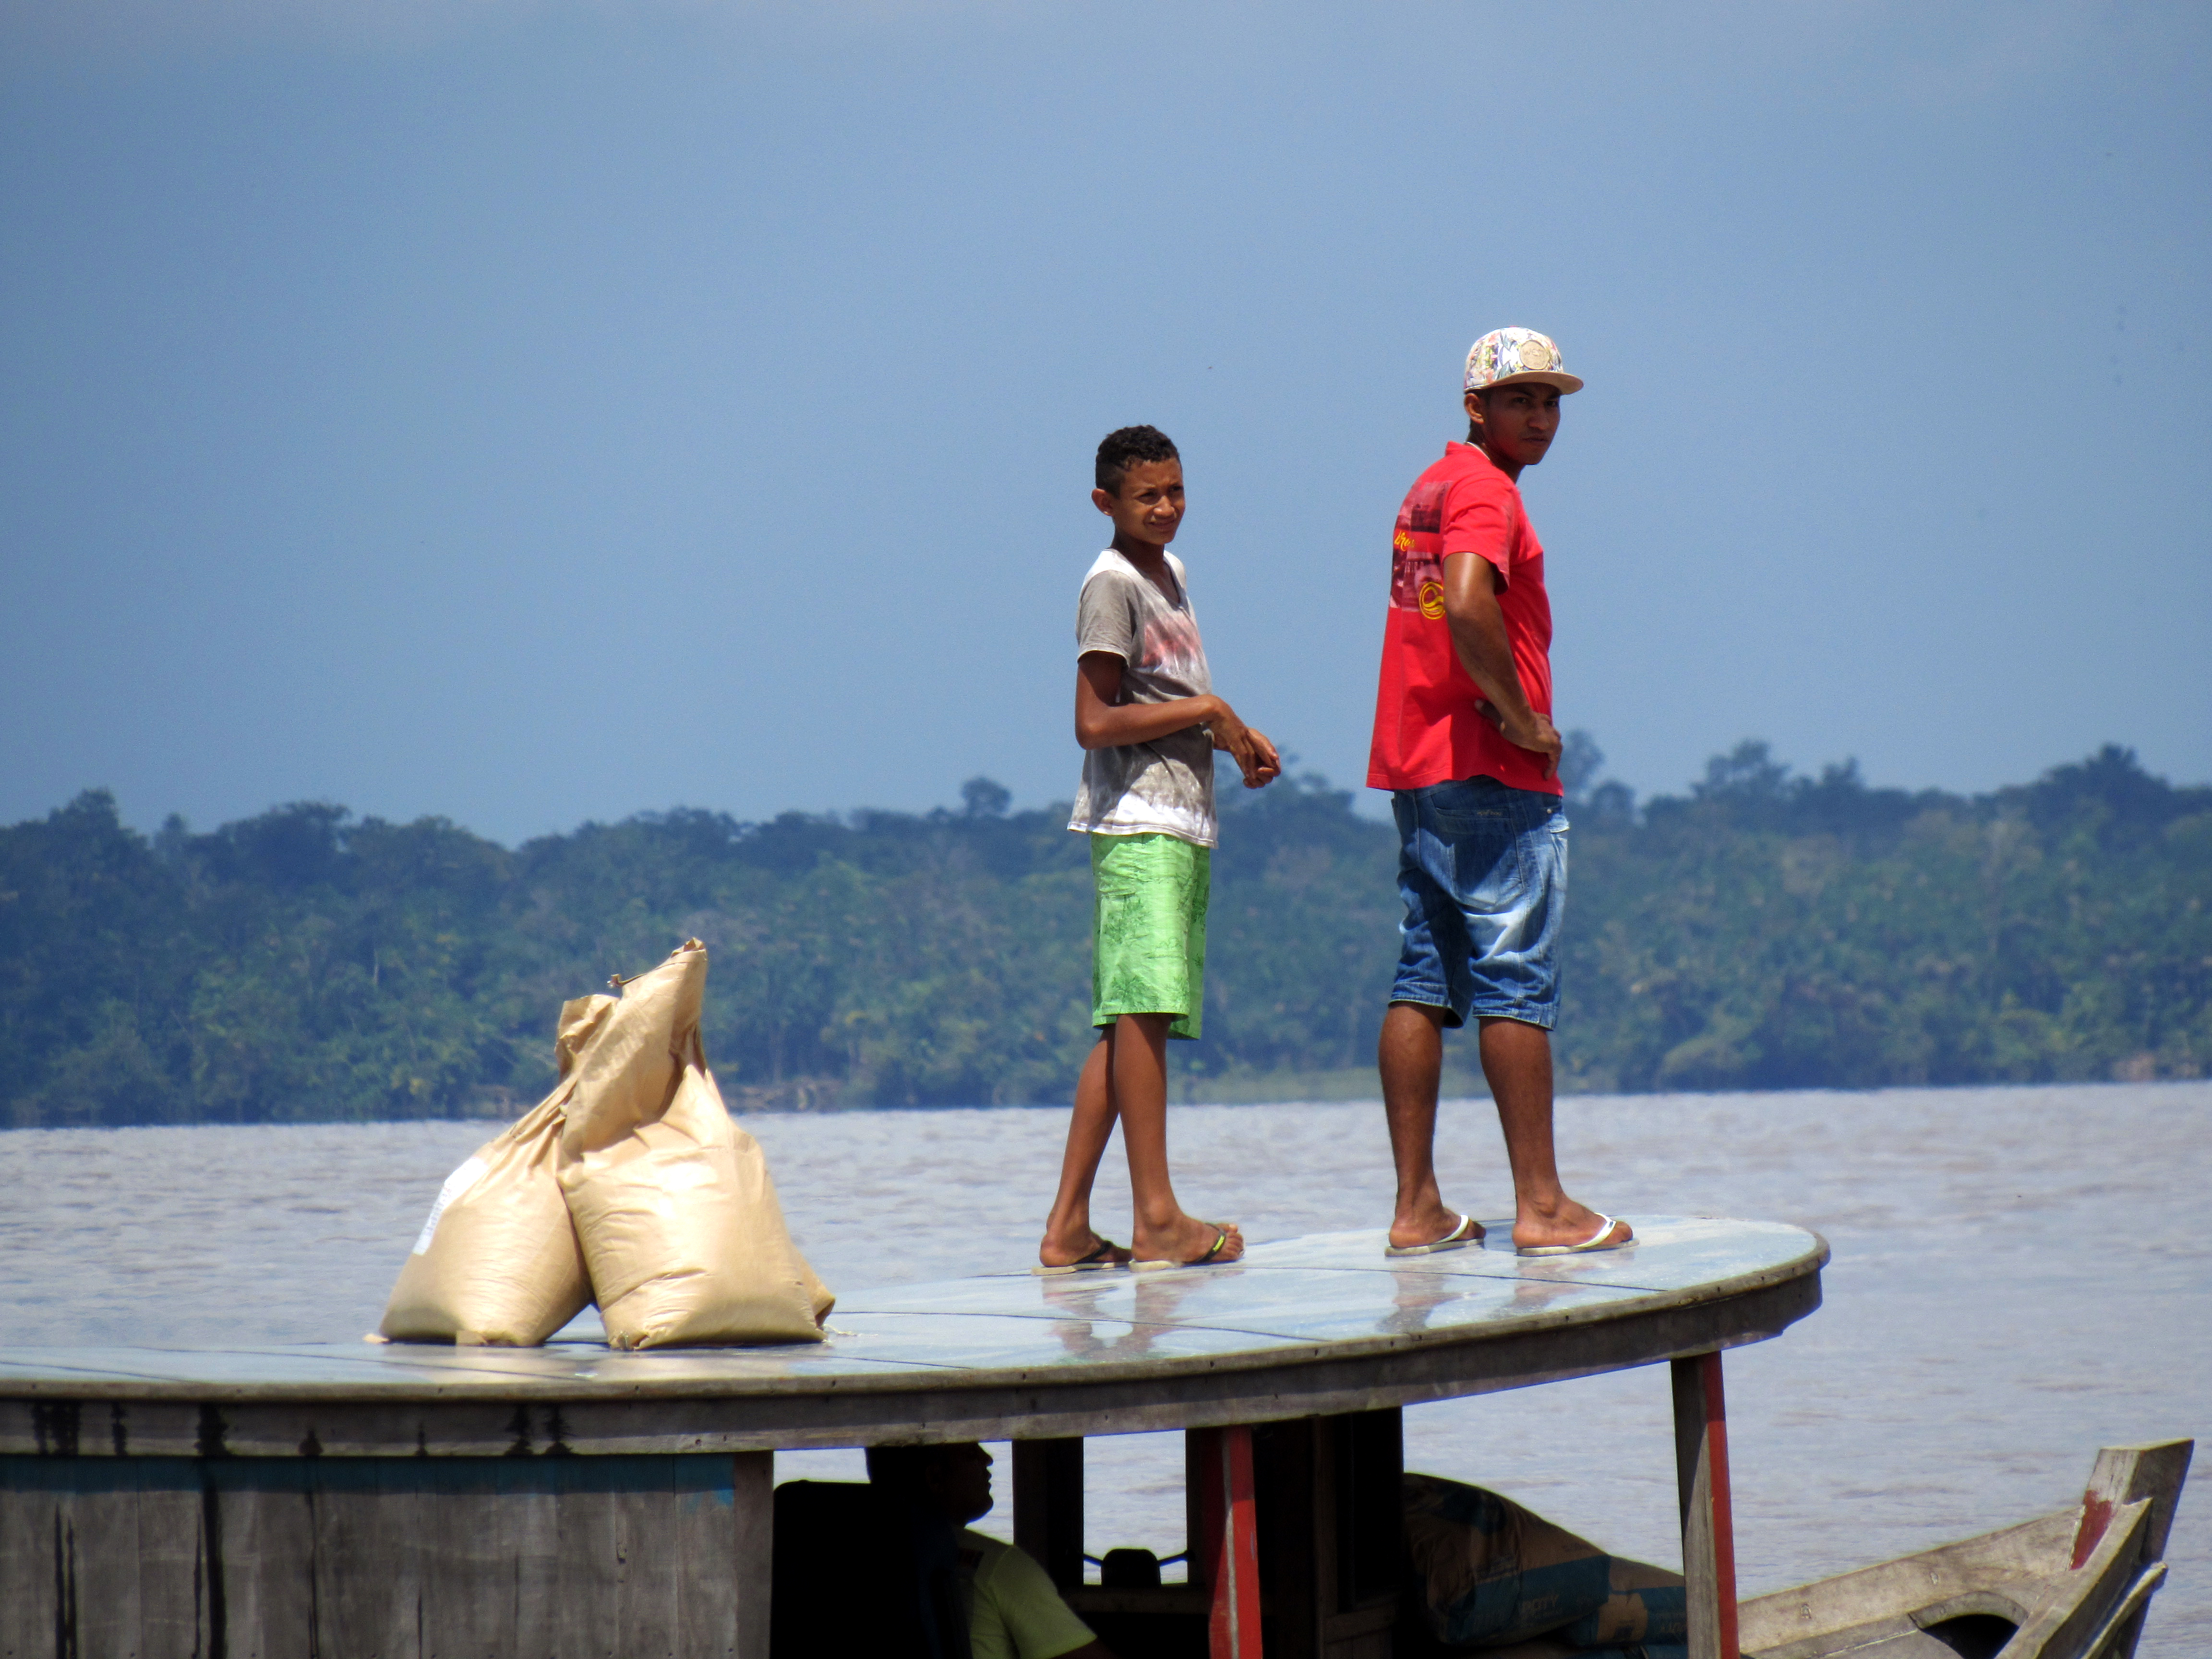
amazon, brazil, nature, river, people, water, water transportation, vacation, tourism, fun, boating, leisure, sea, recreation, outdoor recreation, boats and boating equipment and supplies, boat, beach, travel, watercraft rowing, hobby, surface water sports, lake